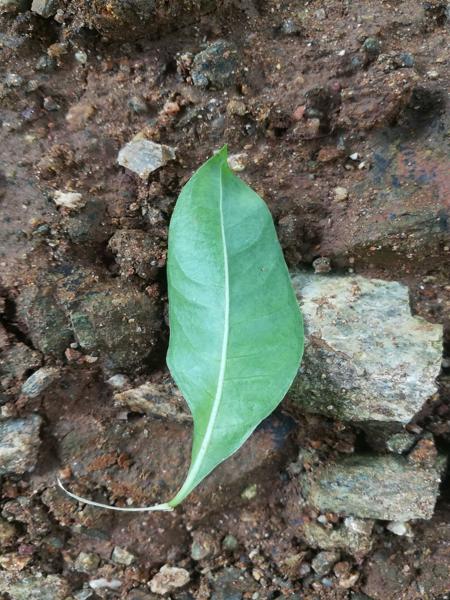
Plant: Henna